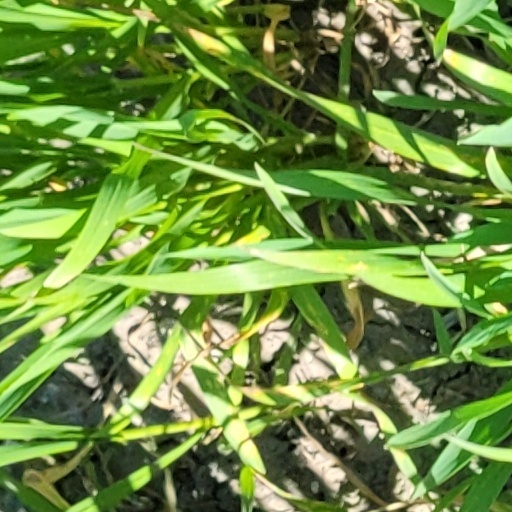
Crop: wheat